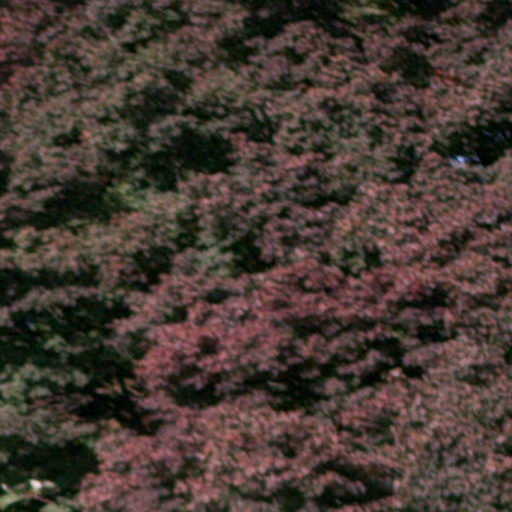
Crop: cassava